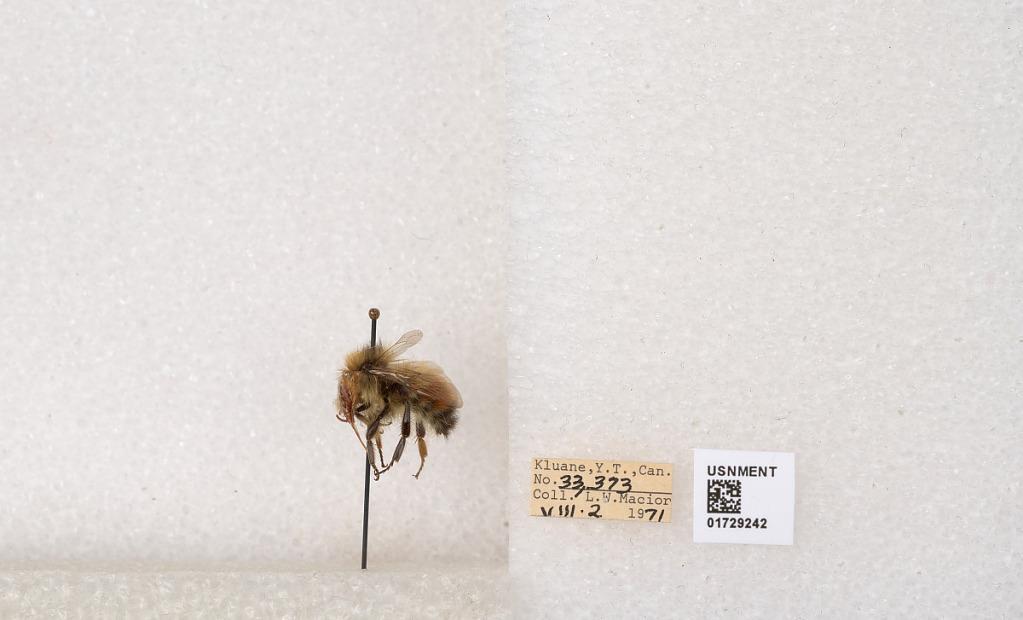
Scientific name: Bombus flavifrons Cresson
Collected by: L. Macior
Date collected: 1971-8-2
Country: Canada
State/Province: Yukon Territory
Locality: Kluane National Park and Reserve
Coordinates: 60.7493, -139.504